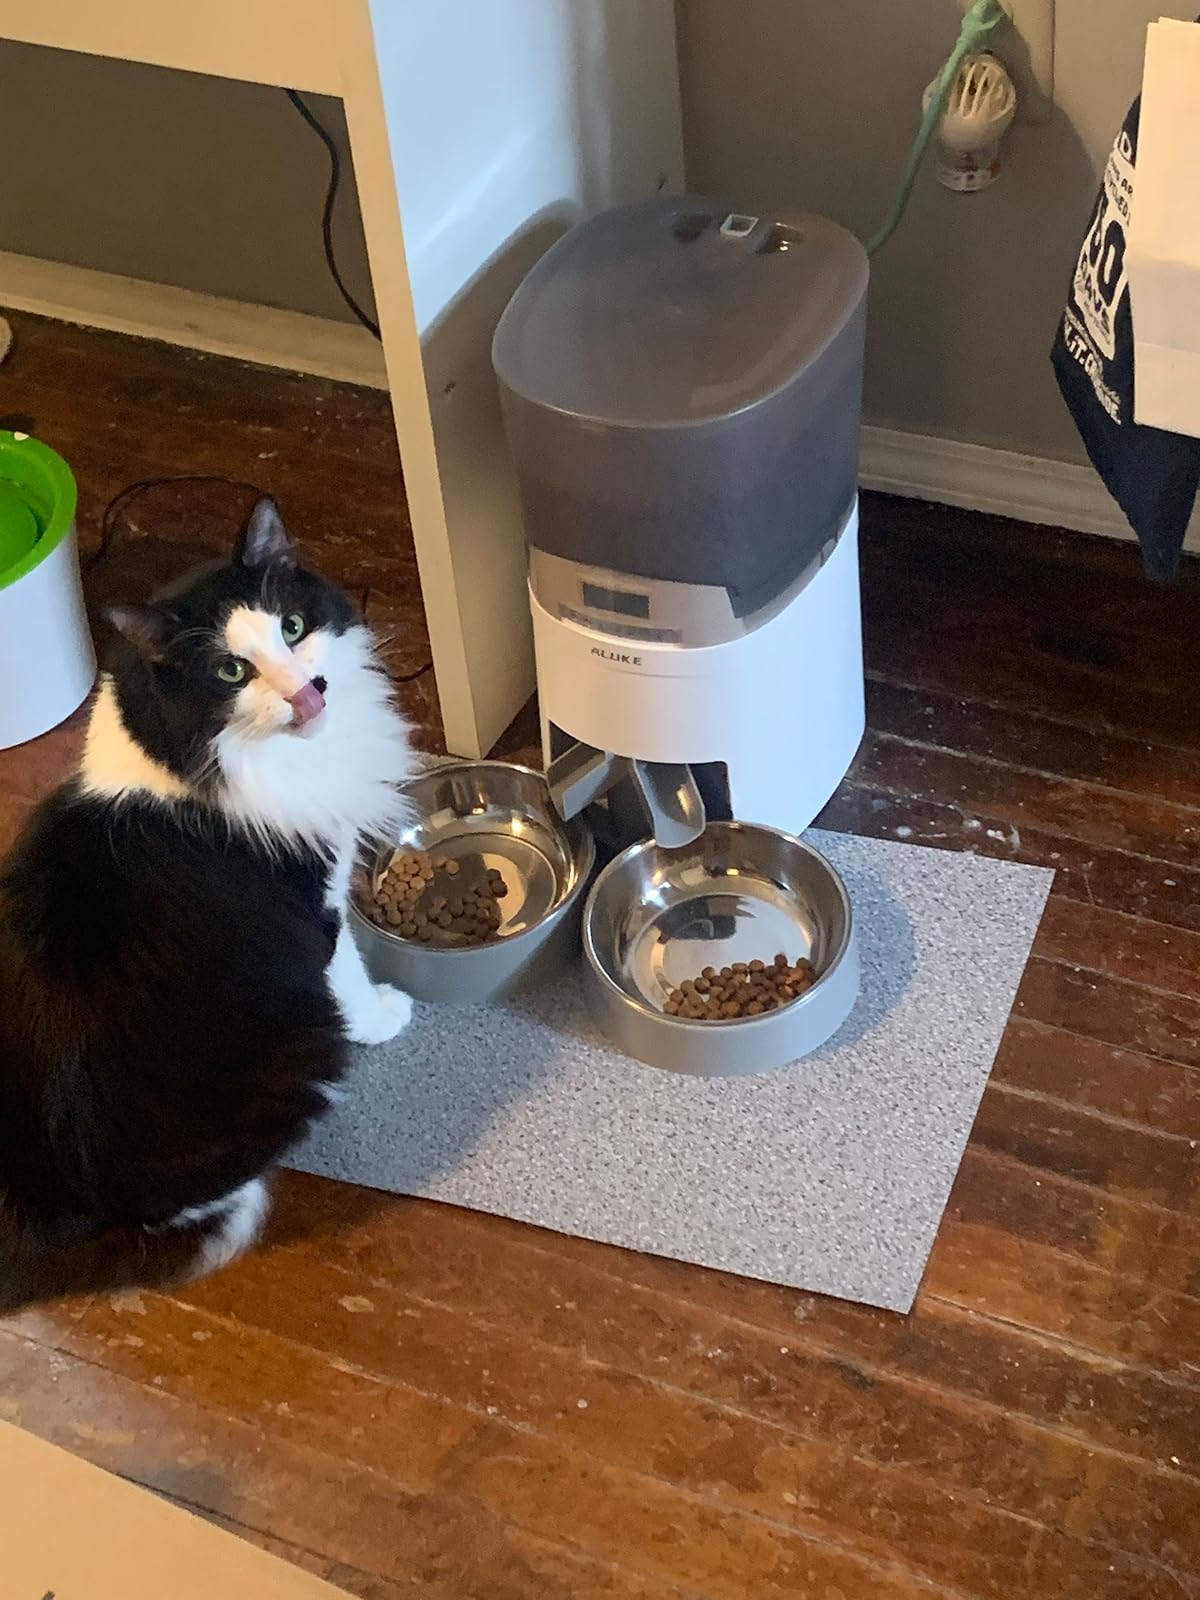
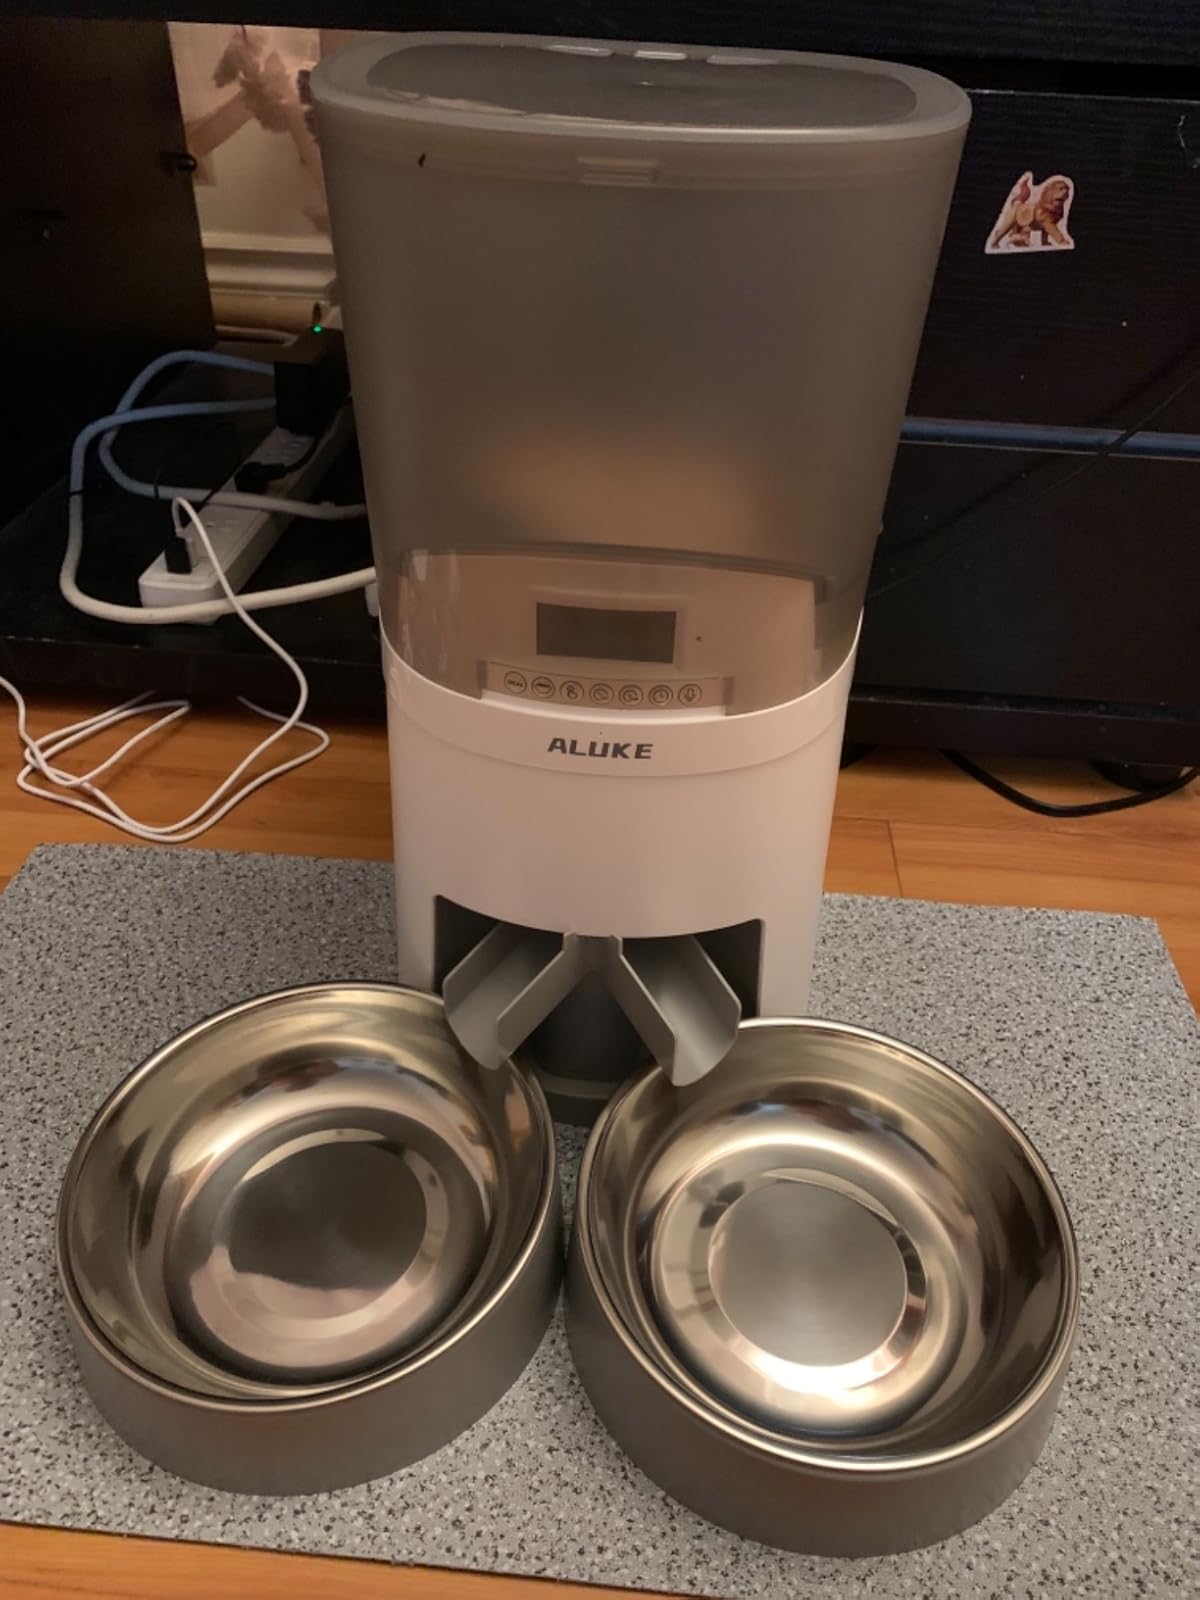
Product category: items_feeder
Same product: yes